Taphonomy

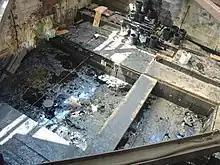
The La Brea Tar Pits represent an unusual depositional environment for their epoch (Pleistocene) and location (southern California).

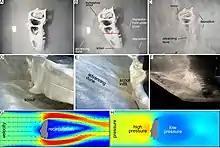
Actualistic taphonomy seeks to understand taphonomic processes through experimentation, such as the burial of bone.

Taphonomic phenomena are grouped into two phases: biostratinomy, events that occur between death of the organism and the burial; and diagenesis, events that occur after the burial. Since Efremov's definition, taphonomy has expanded to include the fossilization of organic and inorganic materials through both cultural and environmental influences. Taphonomy is now most widely defined as the study of what happens to objects after they leave the biosphere (living contexts), enter the lithosphere (buried contexts), and are subsequently recovered and studied.